South Toe River

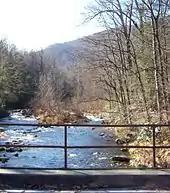
Crossing the South Toe River

The South Toe River is a river in Yancey County in Western North Carolina. The name Toe is taken from its original name Estatoe, pronounced 'S - ta - toe', a native American name associated with the Estatoe trade route leading down from the NC mountains through Brevard where there is a historical plaque with information that affirms the route, on into South Carolina where a village of the same name was located.